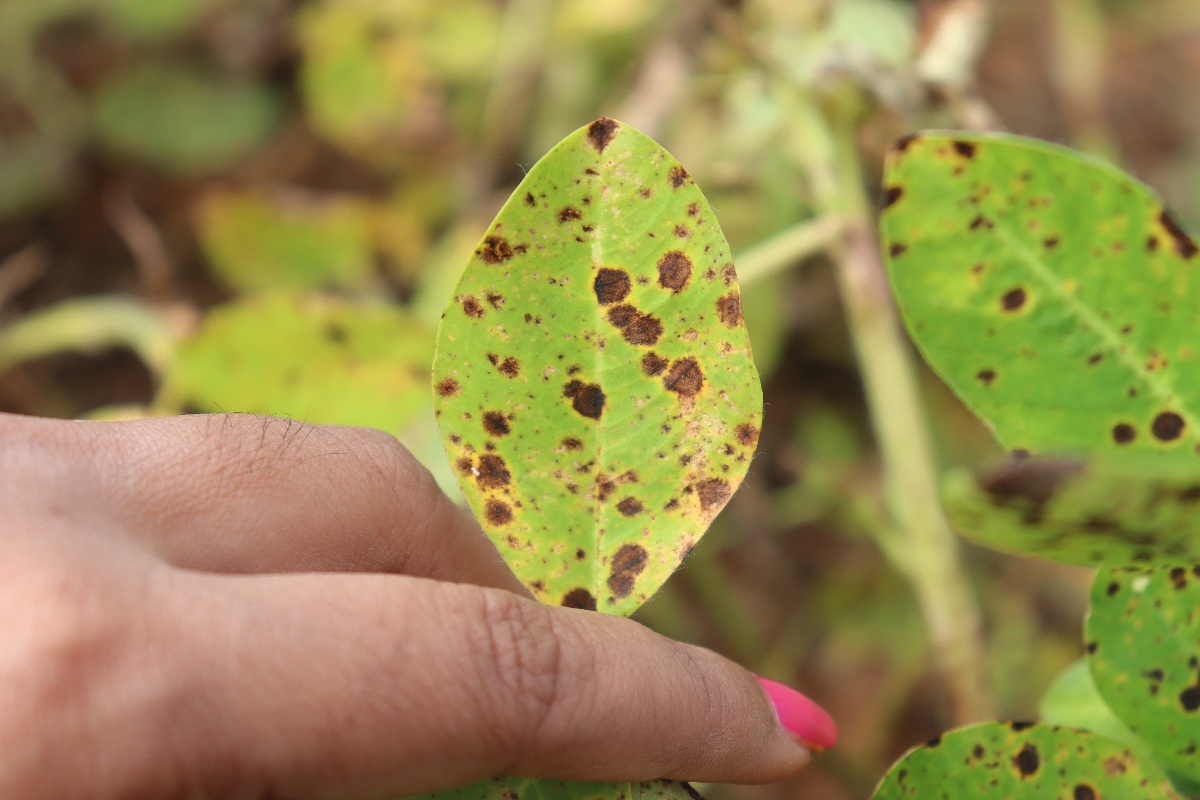
Label: late leaf spot